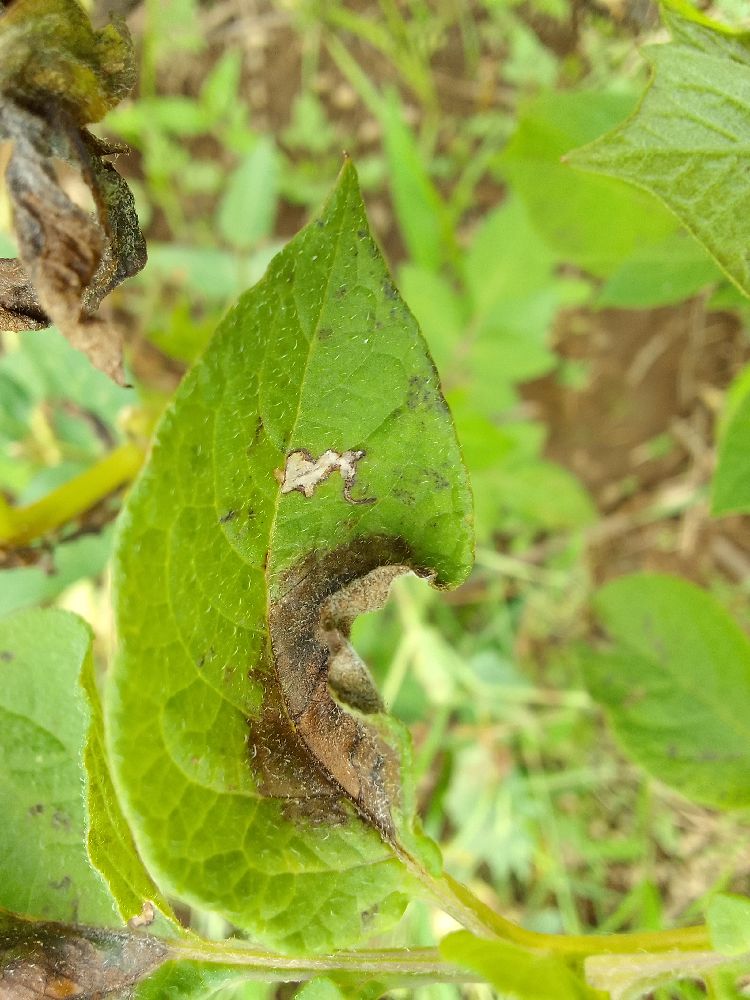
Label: Late blight